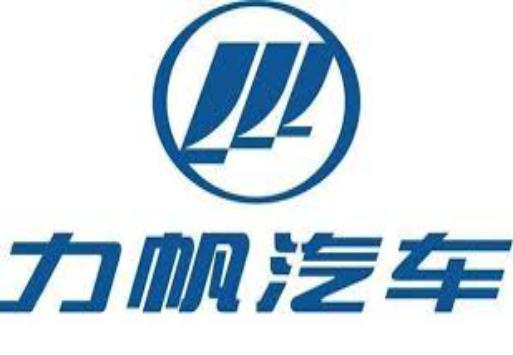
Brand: lifan-2
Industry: Transportation